Damien Chazelle

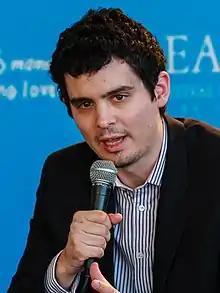
Chazelle in 2014

Damien Sayre Chazelle (born January 19, 1985) is an American filmmaker. He directed the psychological drama "Whiplash" (2014), the musical romance "La La Land" (2016), the biographical drama "First Man" (2018), and the period black comedy "Babylon" (2022).